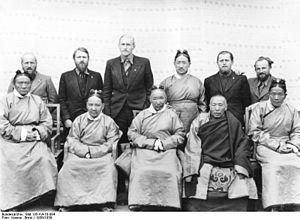
Tsarong Dzasa né Namgang Dazang Damdu était un diplomate tibétain, militaire, économiste, ingénieur civil et un proche conseiller du 13ᵉ Dalaï Lama.